Superego (podcast)

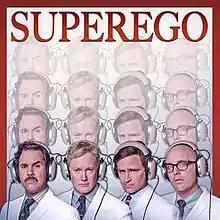
Profiles In Self-Obsession

Superego is an improvised sketch comedy podcast by American comedians Jeremy Carter, Matt Gourley, Mark McConville, and Paul F. Tompkins.